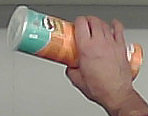
Product: pringles_paprika